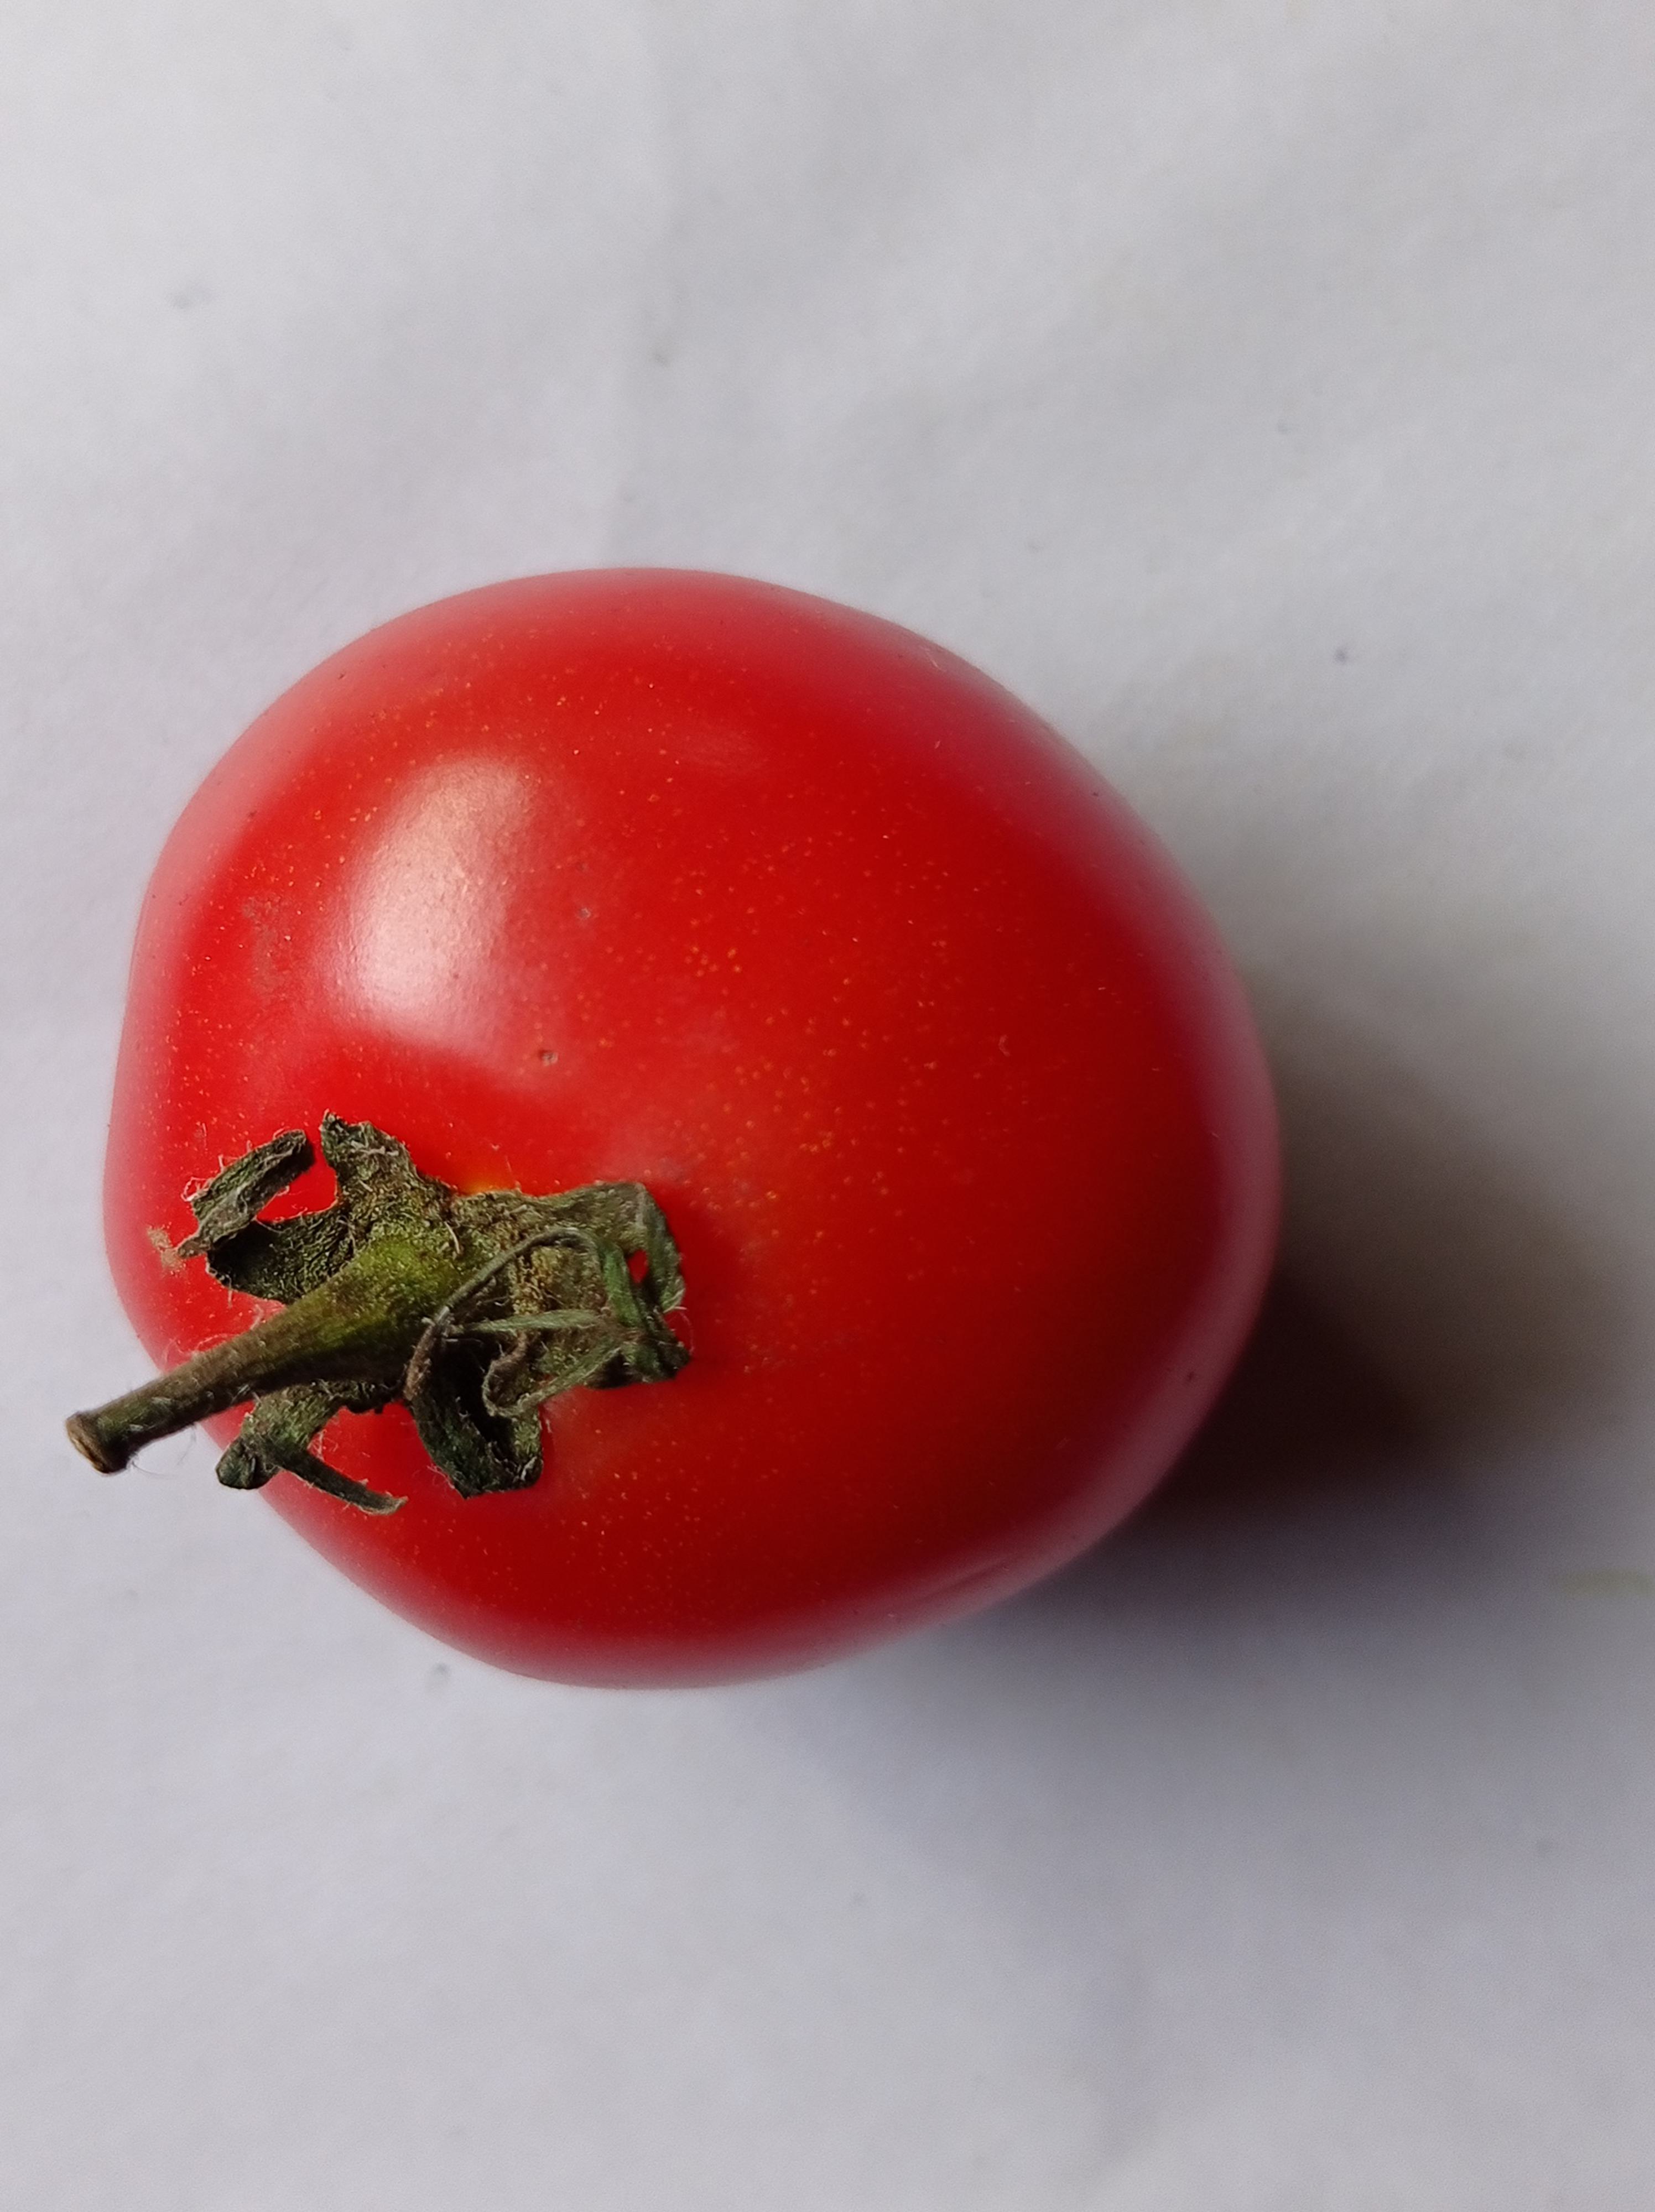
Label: Fresh